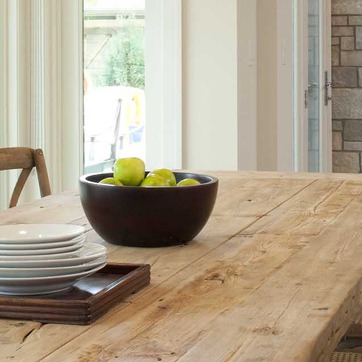
Material: food